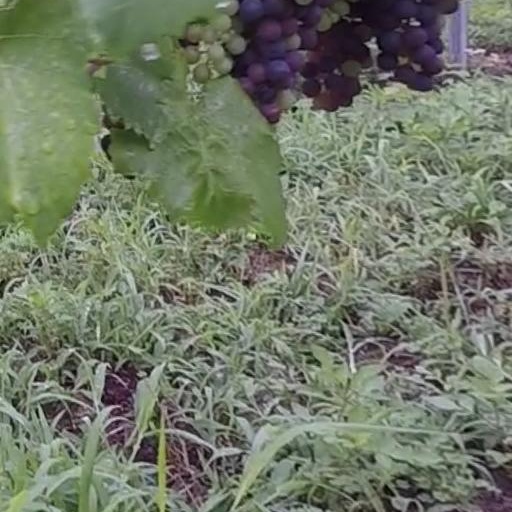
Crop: grape